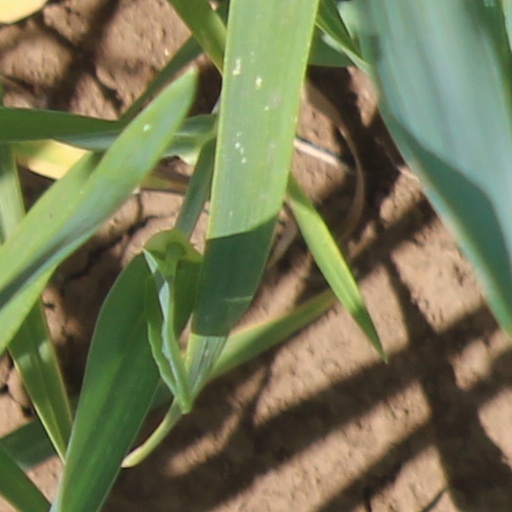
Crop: wheat